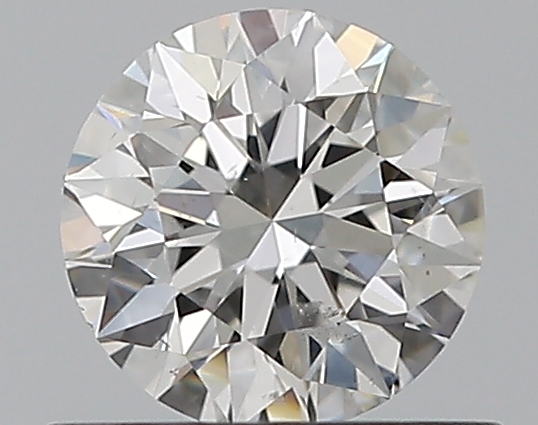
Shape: round
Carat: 0.5
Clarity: SI1
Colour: G
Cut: EX
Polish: EX
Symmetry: EX
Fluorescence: N
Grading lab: GIA
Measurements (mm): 5.07 x 5.1 x 3.19